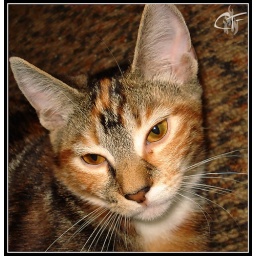
aww how cute! Samara is the latest addition to our animal kingdom here in our house :p